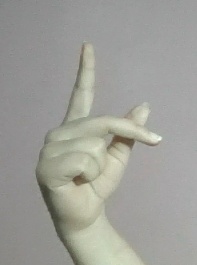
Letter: dha